Japanese horror

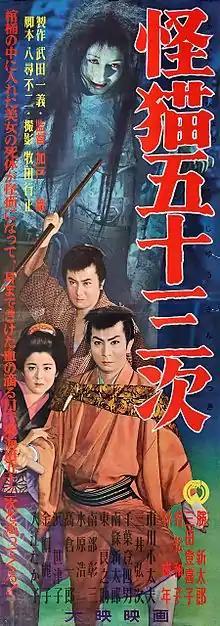
Poster of the horror film "Ghost-Cat of Gojusan-Tsugi" (1956)

After the bombing of Hiroshima and Nagasaki in 1945, Japanese horror cinema would mainly consist of vengeful ghosts, radiation mutants, and "kaiju" (giant irradiated monsters) starting with Godzilla (1954). The post-war era is also when the horror genre rose to prominence in Japan. One of the first major Japanese horror films was "Onibaba" (1964), directed by Kaneto Shindo. The film is categorized as a historical horror drama where a woman and her mother-in-law attempt to survive during a civil war. Like many early Japanese horror films, elements are drawn largely from traditional Kabuki and Noh theater. "Onibaba" also shows heavy influence from World War II. Shindo himself revealed the make-up used in the unmasking scene was inspired by photos he had seen of mutilated victims of the atomic bombings. In 1965, the film "Kwaidan" was released. Directed by Masaki Kobayashi, "Kwaidan" is an anthology film comprising four stories, each based upon traditional ghost stories. Similar to "Onibaba", "Kwaidan" weaves elements of "Noh" theater into the story. The anthology uses elements of psychological horror rather than jump scare tactics common in Western horror films. Additionally, "Kwaidan" showcases one commonality seen in various Japanese horror films, that being the recurring imagery of the woman with long, unkempt hair falling over her face. Examples of other films created after "Kwaidan" weaving this motif into the story are "Ring" (1998), "" (2002), and "Exte" (2007). Another notable film worth mentioning is House, which is a surreal horror movie about a group of schoolgirls who visit their aunt in the country.